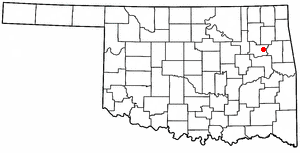
La ville de Wagoner est le siège du comté de Wagoner, dans l’État de l’Oklahoma, aux États-Unis. Sa population s’élevait à 8 323 habitants lors du recensement de 2010, estimée à 8 713 habitants en 2015.